Bella Nixon

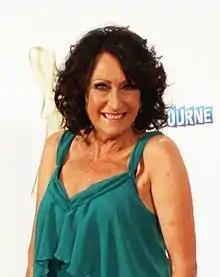
Bella's rescue from an online predator by Irene Roberts (actress Lynne McGranger "pictured") has big consequences for them both.

Tommy visits Bella at home, and Miller said that Bella is shocked to see him on her doorstep and she quickly realises that she could be in trouble. Tommy makes attempts to reassure Bella and claims that he just wanted to meet her in person. Tommy's jealousy over Bella's friendship with Ryder Jackson (Lukas Radovich) prompts her to panic and she eventually locks herself in the bathroom, hoping that Tommy will leave. However, when she emerges Tommy grabs her and drags her into a nearby bedroom, where he attempts to sexually assault her. Miller admitted that she found the scenes difficult to film, and she became scared as she imagined it being a real-life situation. The actress praised Sollis for helping her out, and she told Williams: "The we (rehearsed), the more comfortable it became and the more truth I felt I could give to it."